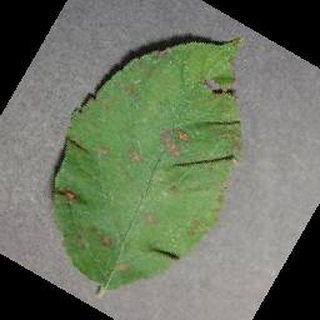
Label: apple_cedar_apple_rust